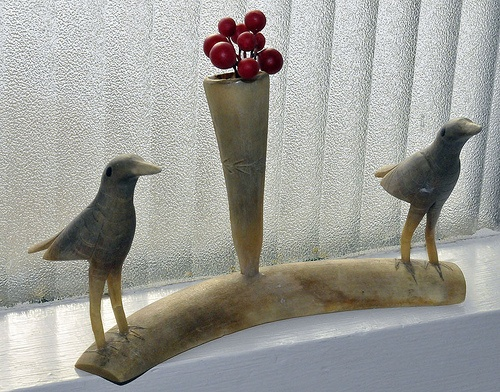
Two little birds perched next to a  vase with flowers.
A piece of art with two birds on the end.
A carved wood decoration of a small vase flanked by two birds.
a wooden piece of art consisting of two birds standing at opposite ends of a log with a cone shaped vase in the center with a group of red berries sticking out of the cone.
DECORATION OF TWO BIRDS SITTING ON A FAKE TREE WITH A VASE OF RED BERRIES